Roman amphitheatre of Syracuse

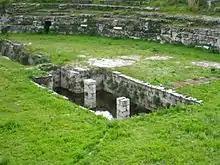
The rectangular pit in the centre of the arena, view from the northeast

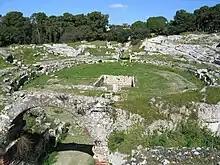
View of the amphitheatre from the south

The amphitheatre is largely excavated out of the living rock and in the north east it takes advantage of the slope of the same rocky outcrop which the Greek theatre is built into. Almost nothing of the superstructure, which was built from masonry, survives.